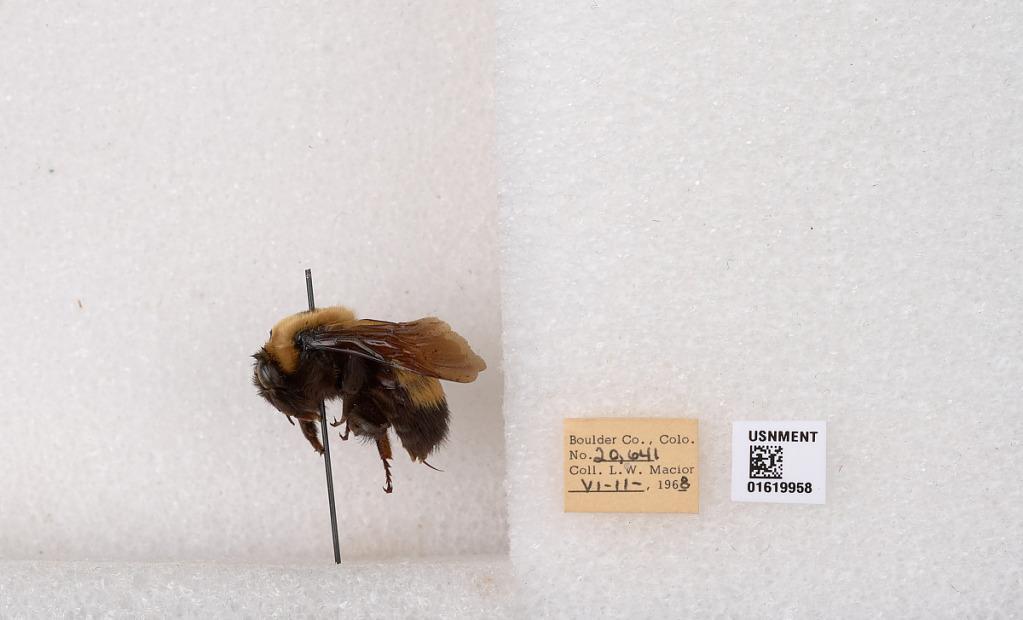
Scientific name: Bombus (Bombus) nevadensis Cresson